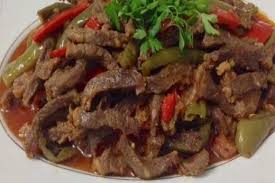
Yemek: et_sote